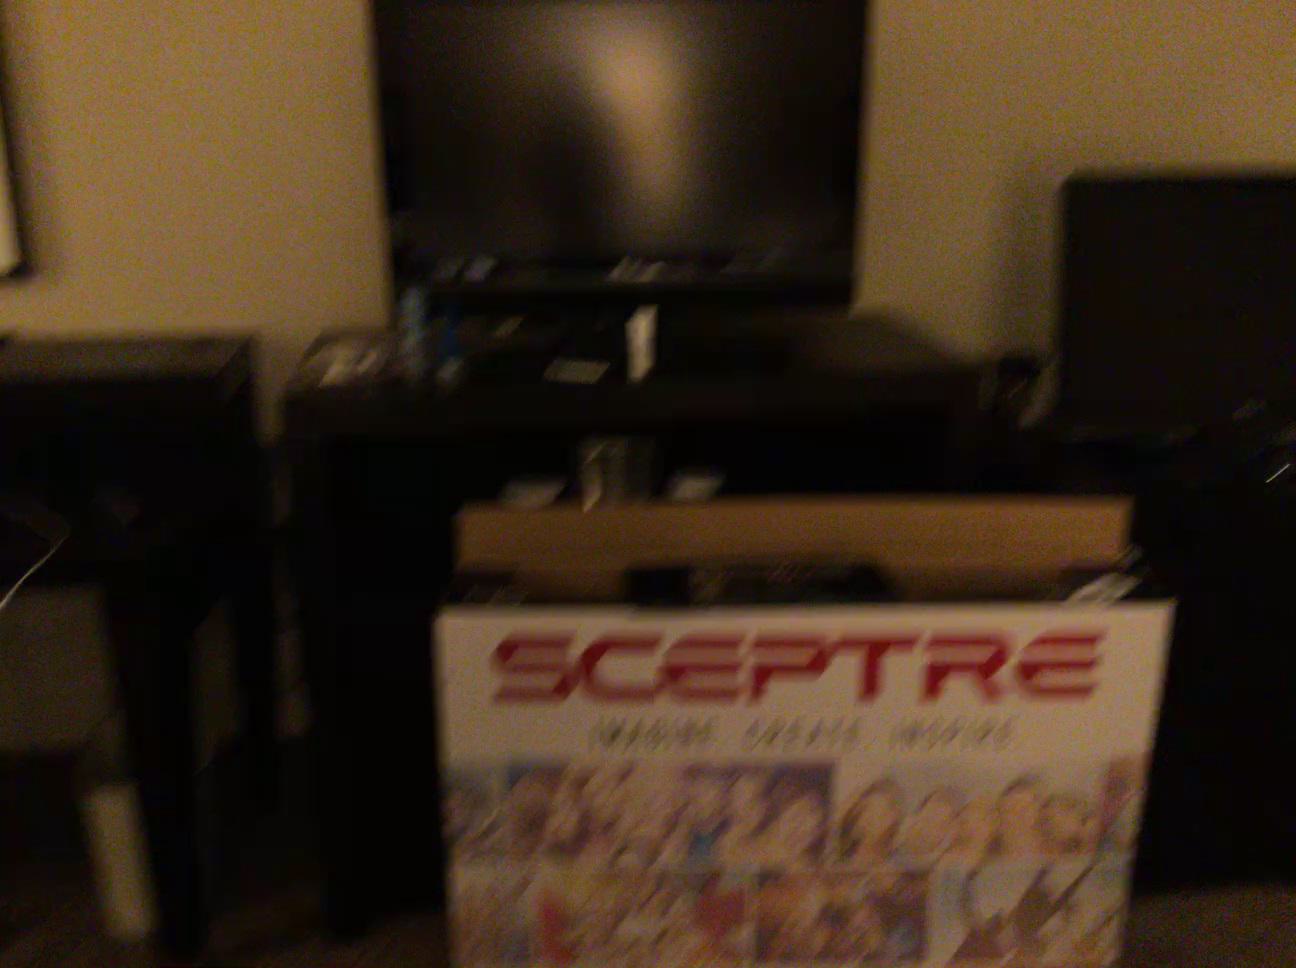
Question: Is the monitor left of the picture from the second object's perspective? Final answer should be yes or no.
Answer: Yes